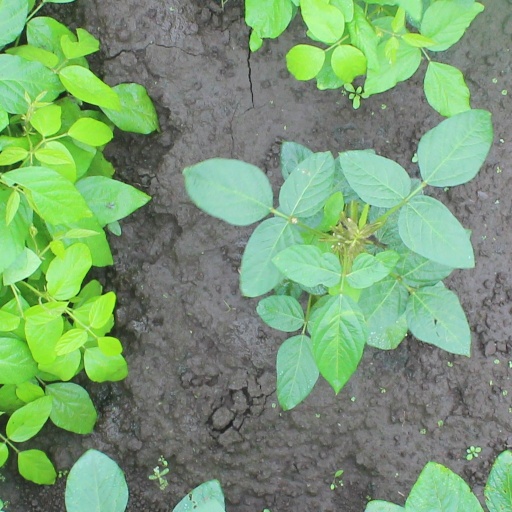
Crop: soybean